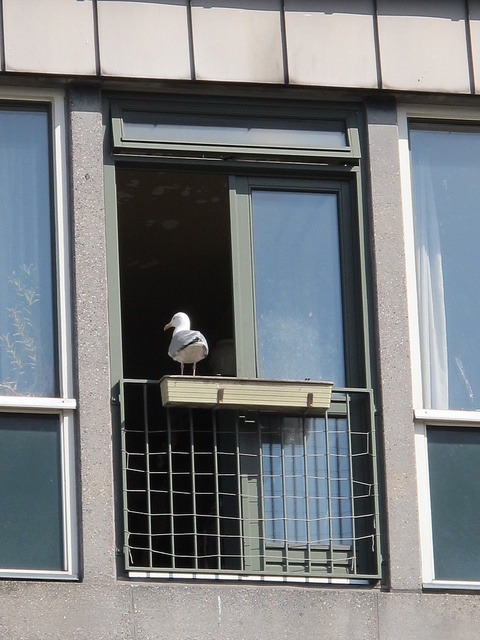
A bird perched on top of a balcony rail.
A seagull sitting on a window pane to an open room.
A bird that is sitting on a window sill.
a bird stands on a window child blocker
A seagull rests on a perch outside of a window